History of Rochester, Kent

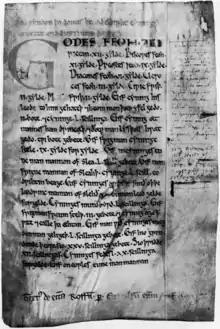
First page of the Textus Roffensis, Rochester Cathedral Library, MS A.3.5

The Kentish oppidum was transformed into the Roman settlement of Durobrivae. Its layout establishes the present High Street and Northgate and Boley Hill. The Romans bridged the river at the same point as the present bridge, for Victorian engineers building the bridge discovered the Roman footings. There were nine piers of composite stone, timber and rubble construction. On top of the piers longtitudinal timber beams provided the actual bridging structure, with cross planking to form the road surface. They constructed a substantial causeway, wide, over the marshy ground on the Strood Side of the river, extending from the river to the present day Angel Corner.